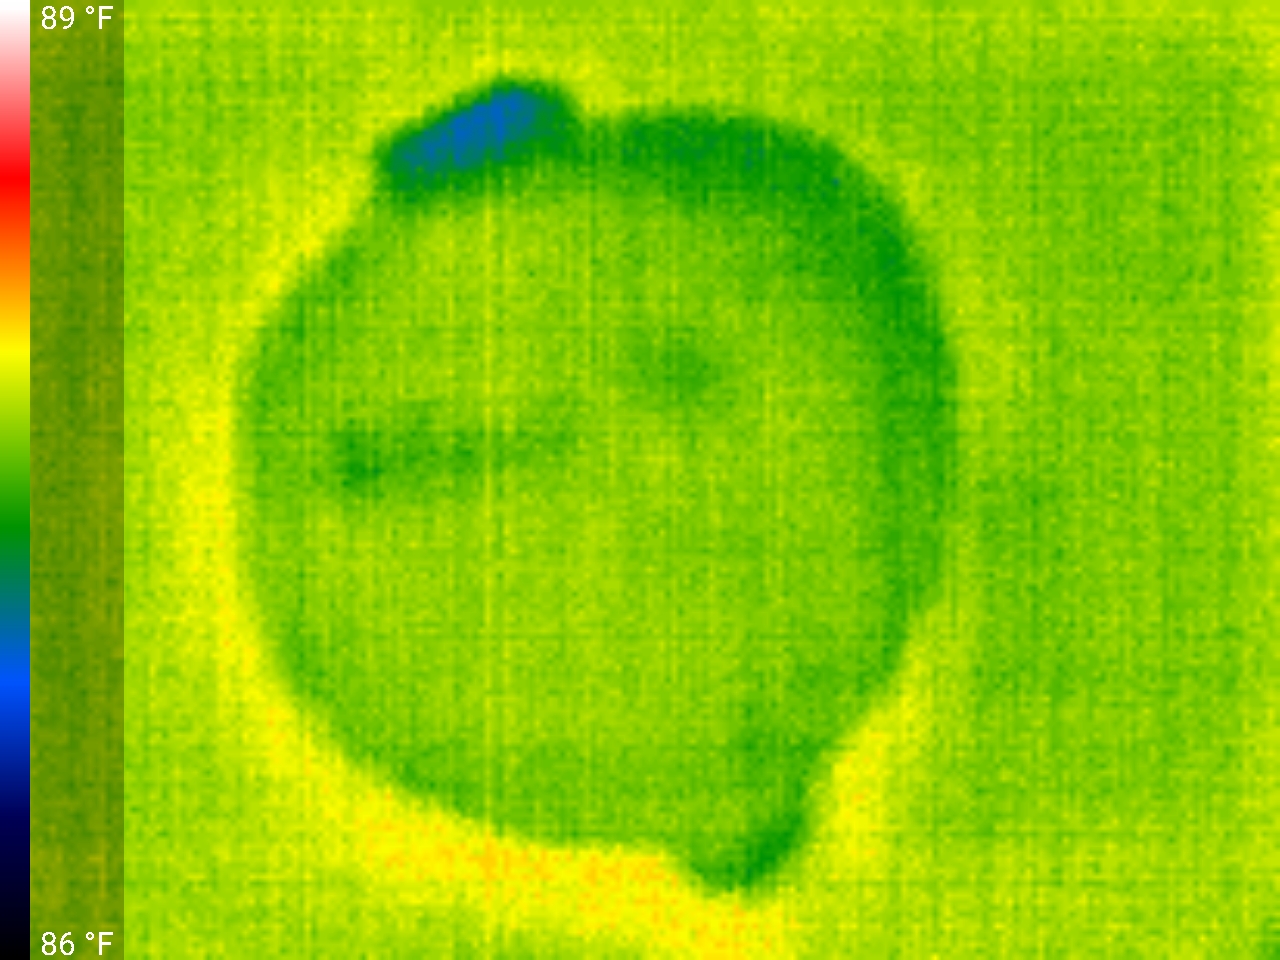
Label: Minor Defect